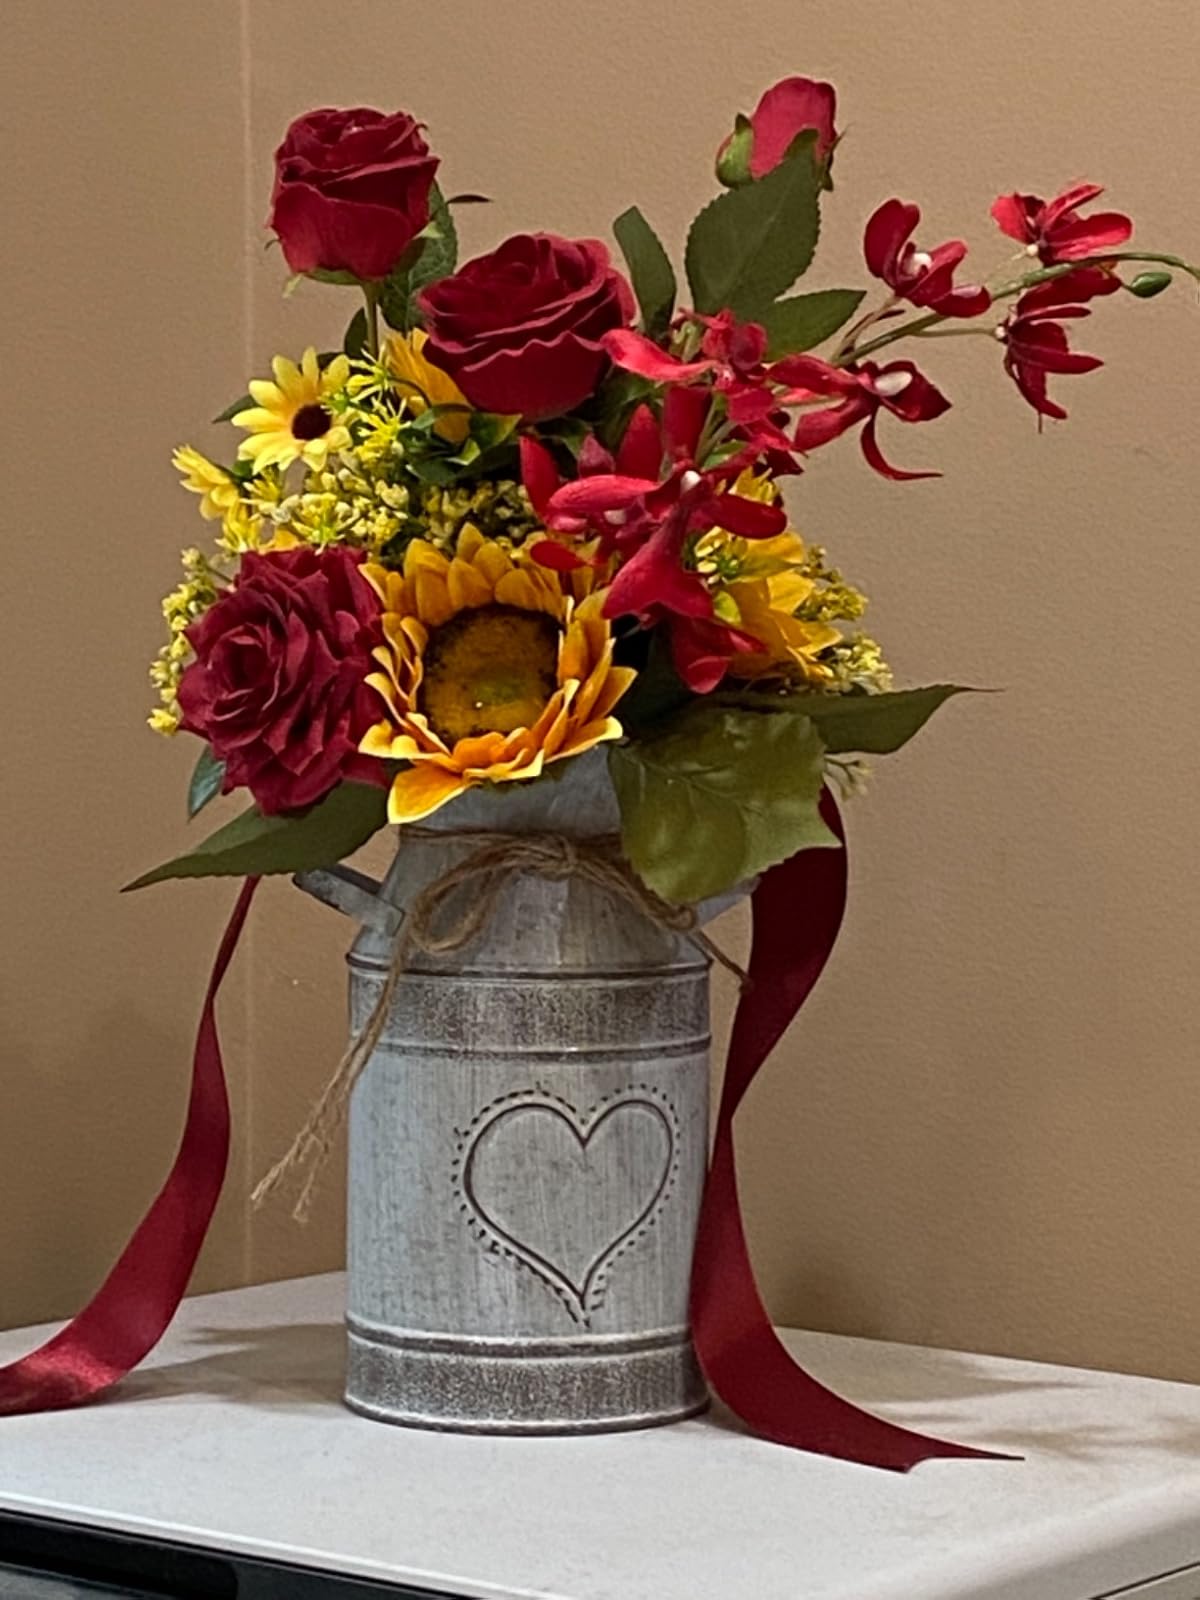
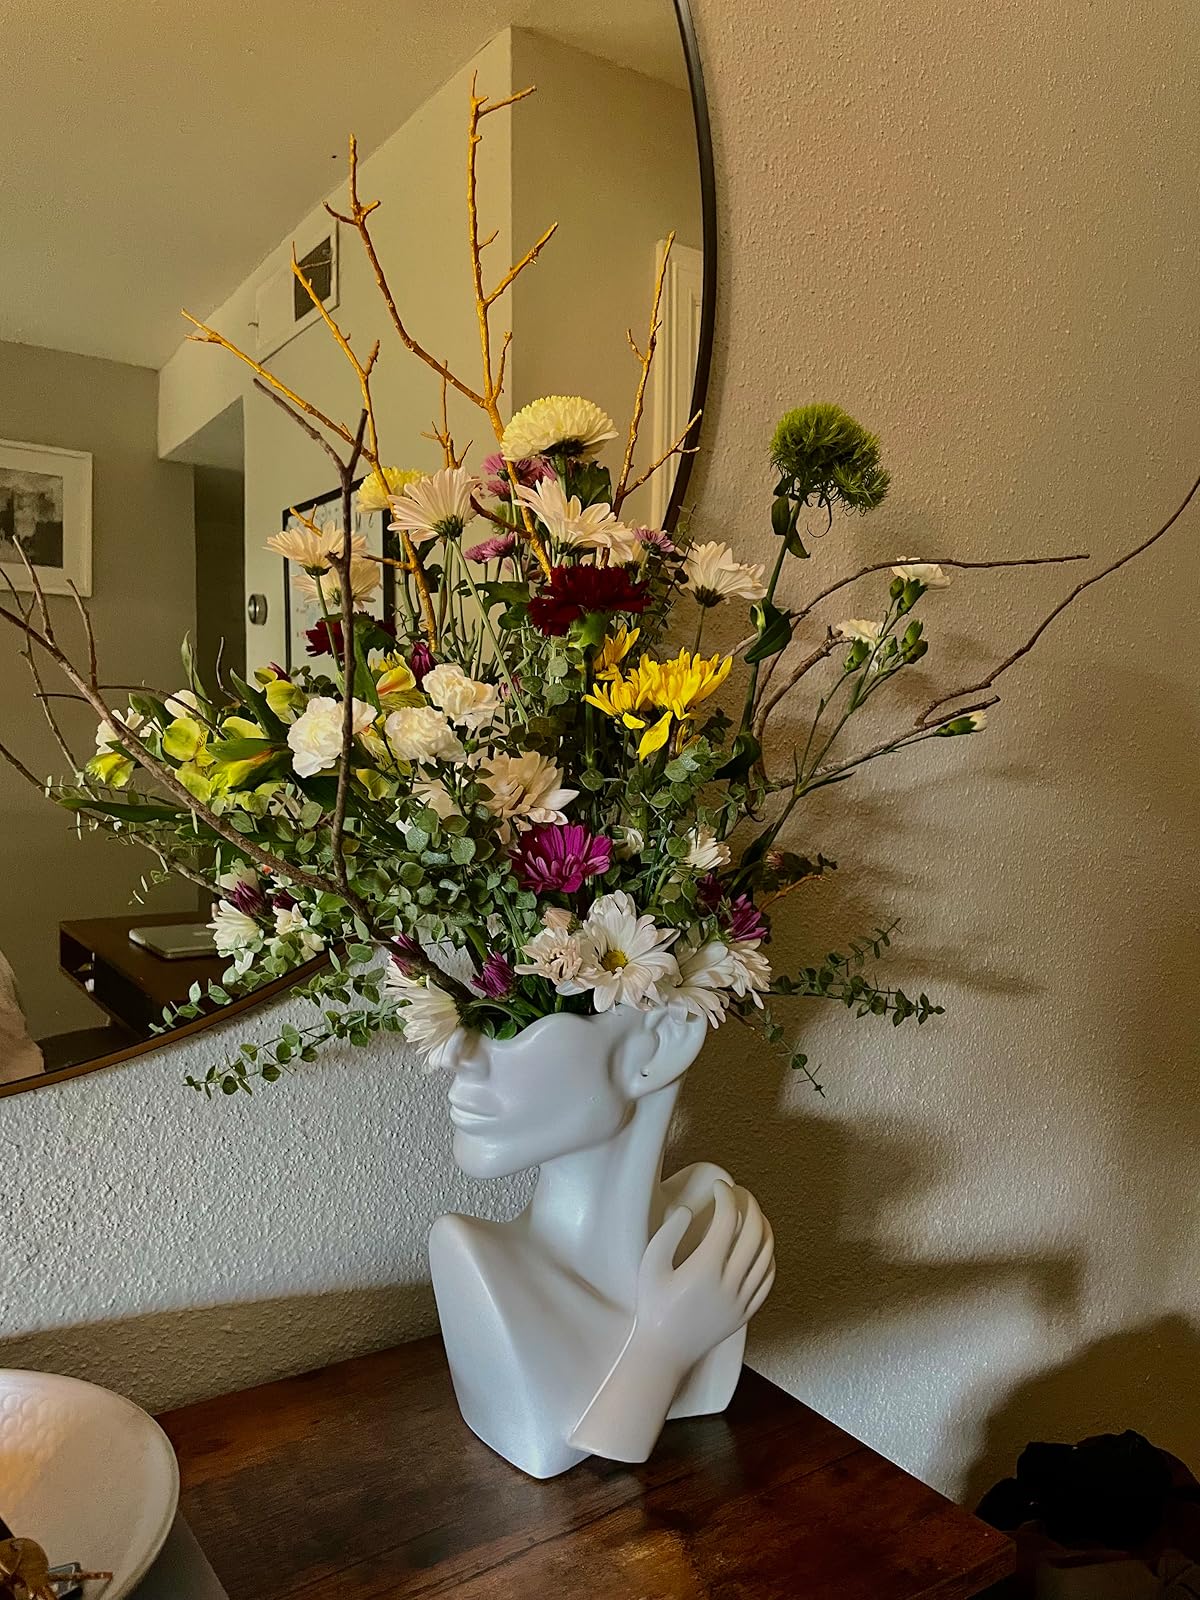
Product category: vase
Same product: no